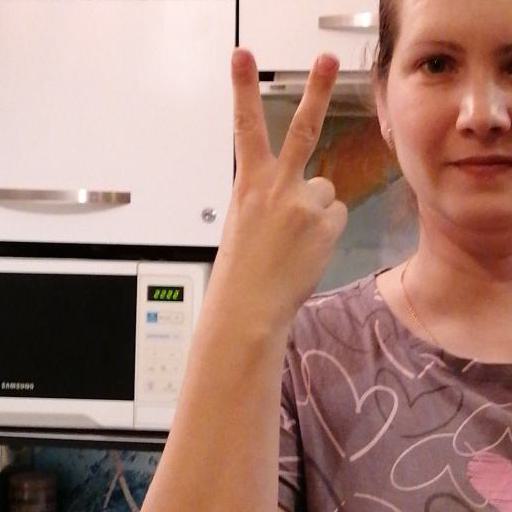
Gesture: peace_inverted